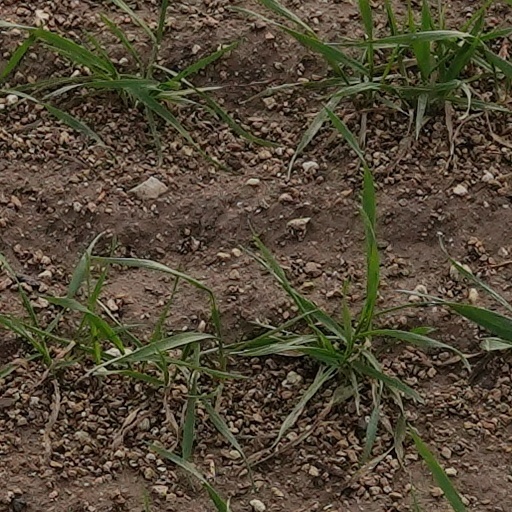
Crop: wheat